Padre Faura Street

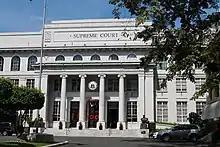
Supreme Court of the Philippines

The street is the location of the Supreme Court of the Philippines Building, the Department of Justice Building and the Philippine General Hospital. Near the intersection with Roxas Boulevard are several hotels and residential towers, such as the 1322 Golden Empire Tower, Citystate Tower Hotel, Grand Riviera Suites, Lotus Garden Hotel Manila, Manila Astral Tower, and Robinsons Adriatico Residences. Paco Park is located on the street's eastern terminus. The Manila Science High School, Ibarra's Garden restaurant, Philippine Airlines Learning Center, and some of the buildings of the University of the Philippines Manila are also located on Padre Faura Street, such as the UP Manila College of Arts and Sciences, UP Manila Learning Resource Center and the UP Manila Oblation Statue.